Old Spanish Trail half dollar

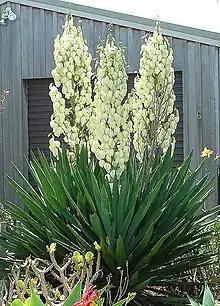
The coin's reverse depicts a yucca in bloom.

The obverse depicts the head of a cow, intended as a rebus for Cabeza de Vaca, of whom no portrait could be found. Instead, the literal translation of his title was used. There are no other design elements on the obverse, only lettering. Arlie Slabaugh in his volume on commemoratives found the obverse "unorthodox" but "it does what it was intended to do, tells the story and then stops, leaving a generally pleasing and uncluttered design".